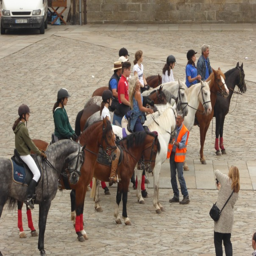
before we got too critical of those on horseback , we learned that some come , with their horses , from as far away just to raise money for a cause .